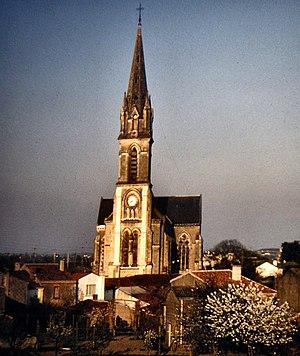
Église de Saint-Rémy-en-Mauges (Maine-et-Loire, France).
Saint-Rémy-en-Mauges est une ancienne commune française située dans le département de Maine-et-Loire, en région Pays de la Loire, devenue le 15 décembre 2015 une commune déléguée au sein de la commune nouvelle de Montrevault-sur-Èvre.